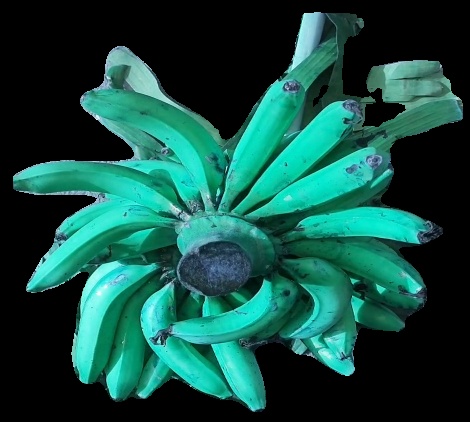
Variety: pachbale
Grade: grade3